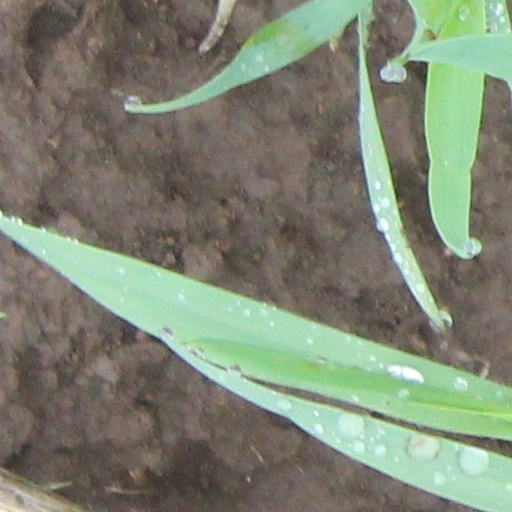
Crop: wheat